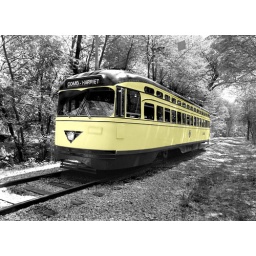
Como-Harriet street car near Lake Harriet in Minneapolis.BW film scan, hand colored in Photoshop